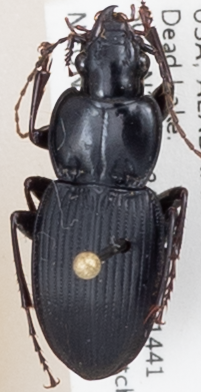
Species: Cyclotrachelus convivus
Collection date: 2018-09-10
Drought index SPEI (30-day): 1.082
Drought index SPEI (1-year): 0.288
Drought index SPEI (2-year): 0.39